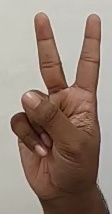
ASL sign: 2